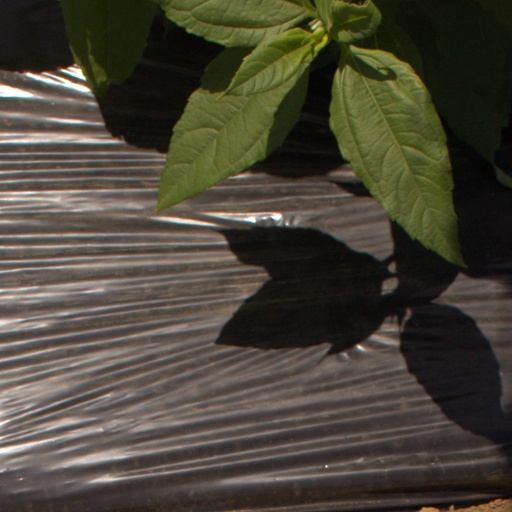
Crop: Jerusalem artichoke